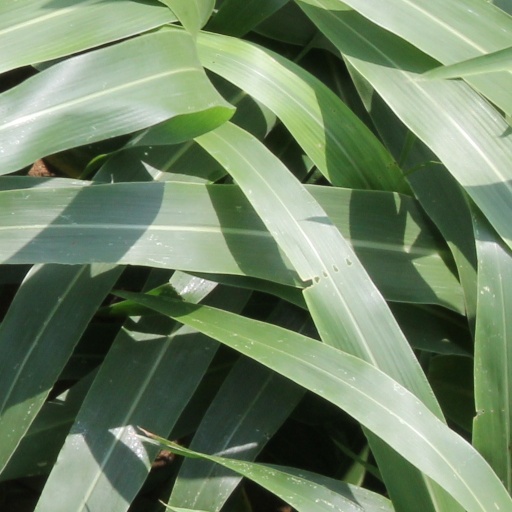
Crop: sorghum